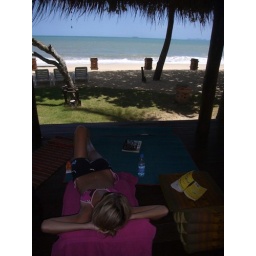
traveling in low season pays off... beautiful resort to ourselves and a huge stretch of white sand to boot!